S.F. Martin House

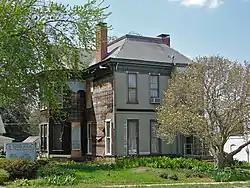

The S.F. Martin House is a historic building located in Atlantic, Iowa, United States. S.F. Martin settled in Atlantic in 1865, where he opened the town’s first hardware store and became involved in various industrial ventures. He acquired the property for the house between 1870 and 1872, and construction was completed in 1874. The eclectic Victorian-style house features elements of the Second Empire, Italianate, and Gothic Revival styles. It was listed on the National Register of Historic Places in 1984.